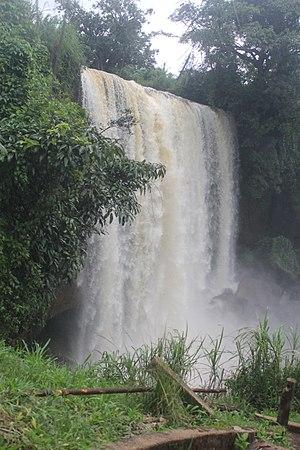
Les chutes de la Métché sont situées à 5 kilomètres a l'ouest de l’aéroport de Bafoussam
La liste de chutes d'eau présentée ci-dessous est un échantillon, classé par continent puis par pays ou État, de chutes d'eau naturelles, ayant acquis une relative notoriété du fait de leur fréquentation et/ou de leurs particularités : dimensions, concrétionnement, aménagements humains, art mobilier, pratiques rituelles, etc.
Les chutes de la Métché, situées au Cameroun dans l'arrondissement de Penka-Michel, sur le cours de la rivière Metchié-Choumi, sont l’une des attractions touristiques de Bafoussam.